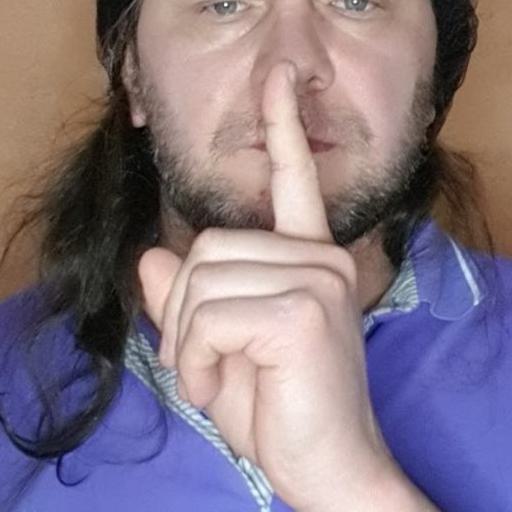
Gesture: mute